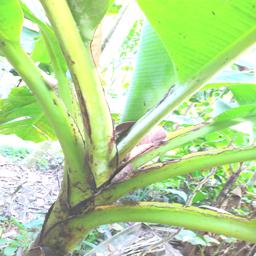
Label: JAHAJI LEAF